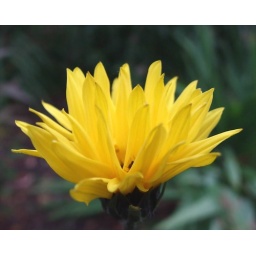
One of the last flowers in the perennial bed